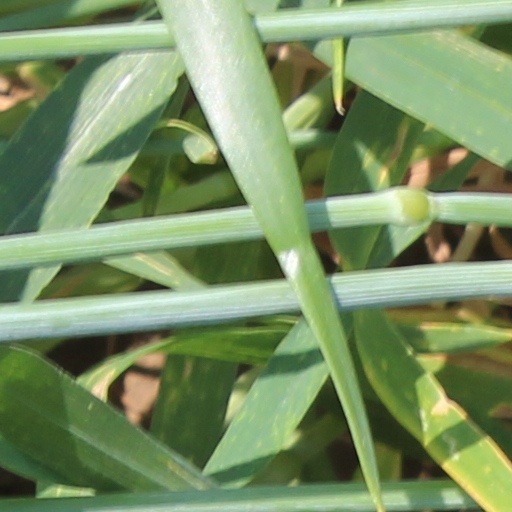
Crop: wheat